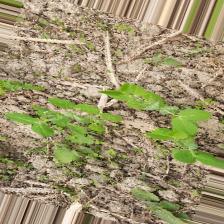
Label: Normal